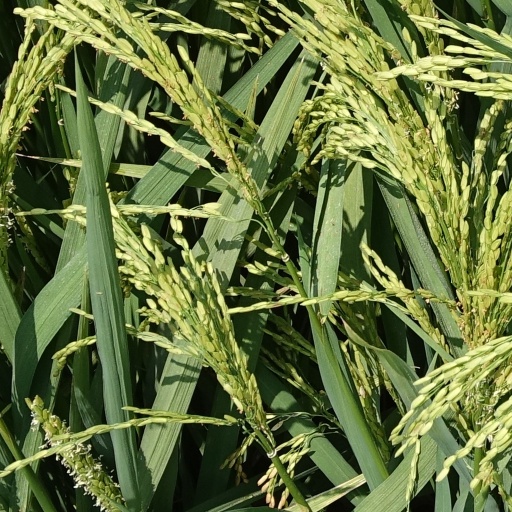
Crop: rice